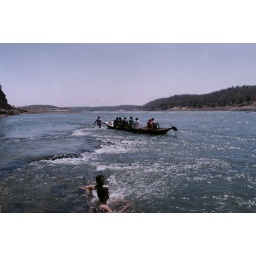
A cool bath in the blue waters of Narmada at the time of Holi festival/ early spring/summer.